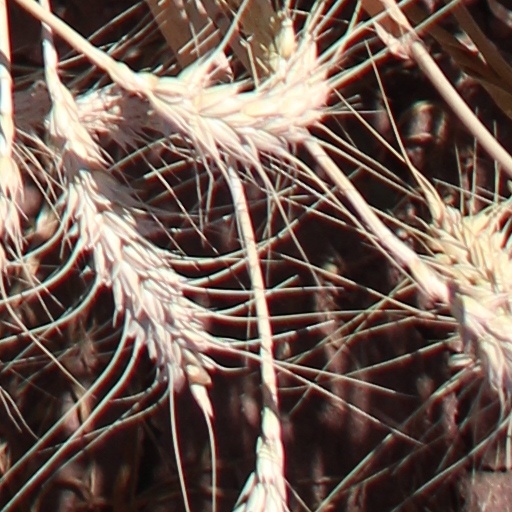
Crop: wheat